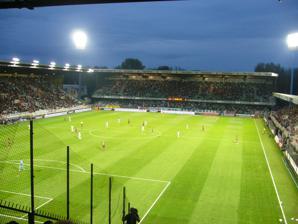
Building: Stade de l'Abbé-Deschamps
Country: France
Year built: 1905
Football stadium in Auxerre, France For other uses, see L'Abbé (disambiguation) . Stade Abbé-Deschamps l'Abbé-Deschamps Full name Stade Abbé-Deschamps Location Route de Vaux, 89006, Auxerre , France Coordinates 47°47′12.31″N 3°35′19.19″E / 47.7867528°N 3.5886639°E / 47.7867528; 3.5886639 Owner AJ Auxerre Operator AJ Auxerre Capacity 18,541 Field size 110 m × 60 m (360 ft × 200 ft) Surface Grass Construction Opened 13 October 1918 Renovated 1994 Tenants AJ Auxerre (1918–present) The Stade Abbé-Deschamps ( French pronunciation: [stad də labe deʃɑ̃] ) is the home of AJ Auxerre football club in Auxerre , France. It has a capacity of 18,541. Renovated in 1994, it was renamed the Stade Abbé-Deschamps after the abbot Ernest-Théodore Valentin Deschamps, who founded the club in 1905. Events Association football International football matches Date Competition Home Away Score Attendance 6 September 1995 UEFA Euro 1996 qualifying France Azerbaijan 10 - 0 13,479 6 June 2007 UEFA Euro 2008 qualifying France Georgia 1 - 0 19,345 23 July 2016 Friendly France Canada 1 - 0 17,589 Gallery Stadium map Stadium entry Stadium entry Exterior view of the stadium Exterior view of the stadium View of the stadium from Tribune Leclerc View of Tribune Leclerc from Tribune d'honneur Stadium panorama View of Tribune d'honneur View of Tribune Vaux View of Tribunes côté tennis References